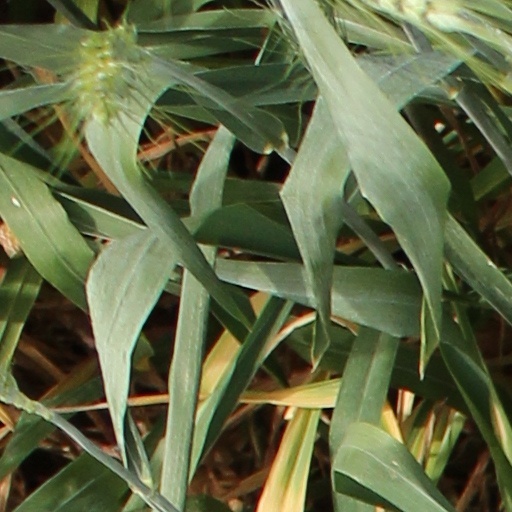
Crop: wheat